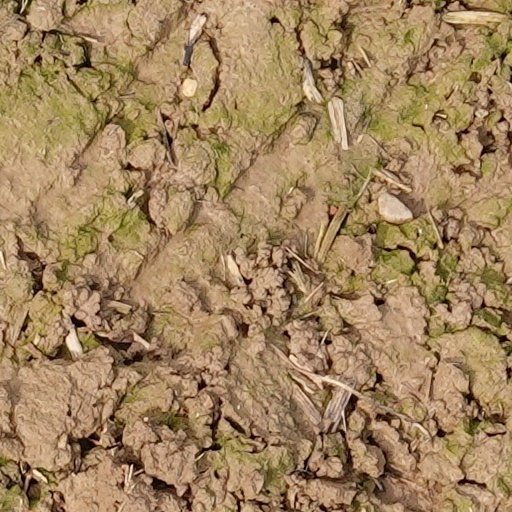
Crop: wheat